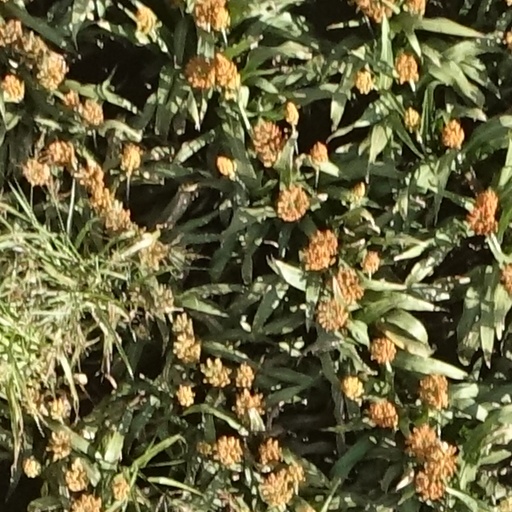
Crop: sorghum